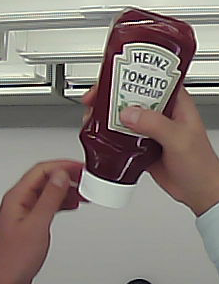
Product: heinz_ketchup